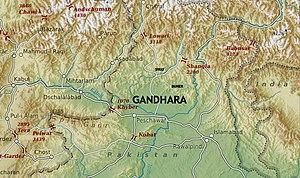
Les Assacènes ou Assakéniens, en sanskrit Açvaka, sont une peuplade de l'antique région du Gandhara dans l'actuel Cachemire pakistanais. Apparentés aux Sakas et aux Massagètes, comme l'indique le nom de leur capitale Massaga située dans la vallée du Svat, ce sont des populations montagnardes qui pratiquent le pastoralisme. Étant non-indiens, ils sont communément appelés « barbares » par les auteurs antiques, dont Arrien dans l’Anabase. En plus de Massaga, ils possèdent plusieurs places fortes, tels Ora, Bazira et Aornos.
Le Gandhara est le nom antique d'une région située dans le nord-ouest de l'actuel Pakistan. Plus précisément, le bassin de Peshawar, avec une muraille verticale de montagnes sur trois côtés et la vallée de l'Indus sur le quatrième côté. Ses villes principales étaient Purushapura — l'actuelle Peshawar — à l'Ouest, Mardan, au centre, et, sur sa frontière Est, Taxila : trois centres commerciaux de premier plan entre la Chine, l'Inde et l'Occident au début de notre ère. Cette région essentielle au commerce était aussi un riche terroir : il fut occupé par de nombreux envahisseurs étrangers. Les cultures que ceux-ci apportaient se fondaient dans la culture locale composite et tolérante. Ce fut en particulier le cas dans les royaumes indo-grecs et dans l'empire kouchan. Puis le Gandhara traversa des moments plus confus, jusqu'à l’expansion de la religion musulmane avec les Saffarides. Peu après, le nom même de « Gandhara » s'appliqua à une autre région.